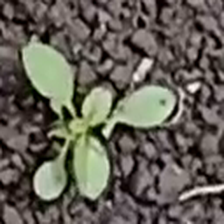
Weed species: Lamber_Quarter_plant(Chenopodium )